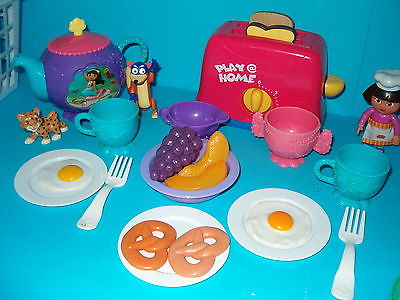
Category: toaster